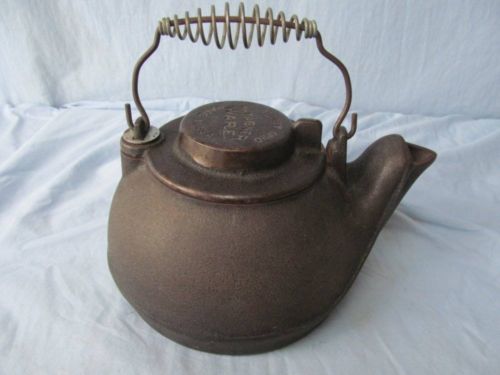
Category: kettle